Bicycle suspension

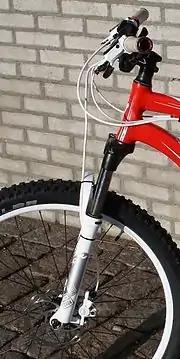
Suspension fork with 100 mm travel on a cross-country mountain bike

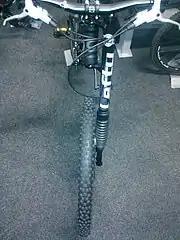
Cannondale Lefty fork

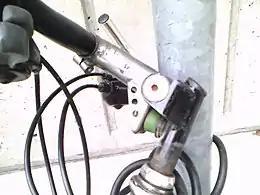
An elastomer suspension stem

Front suspension is often implemented using a telescopic (i.e., telescoping) fork. The specifics of the suspension depend on the type of mountain biking the fork is designed for and is generally categorized by the amount of travel. For instance, manufacturers produce different forks for cross-country (XC), downhill (DH), freeride (FR) and enduro (ND) riding which all have different demands for amount of travel, weight, durability, strength, and handling characteristics.